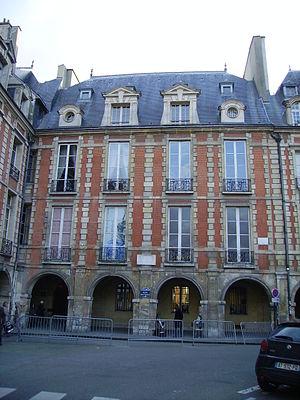
Hôtel Arnaud - 6 place des Vosges
Les lieux de mémoire littéraires, dans l'acception ordinaire de l'expression, moins large que la définition adoptée par Pierre Nora, désignent les lieux marqués par le souvenir d'une présence d'un écrivain ou d'un événement lié à la littérature.
Cet article recense les monuments historiques français classés en 1954.
Cet article recense les monuments historiques du 4ᵉ arrondissement de Paris, en France.